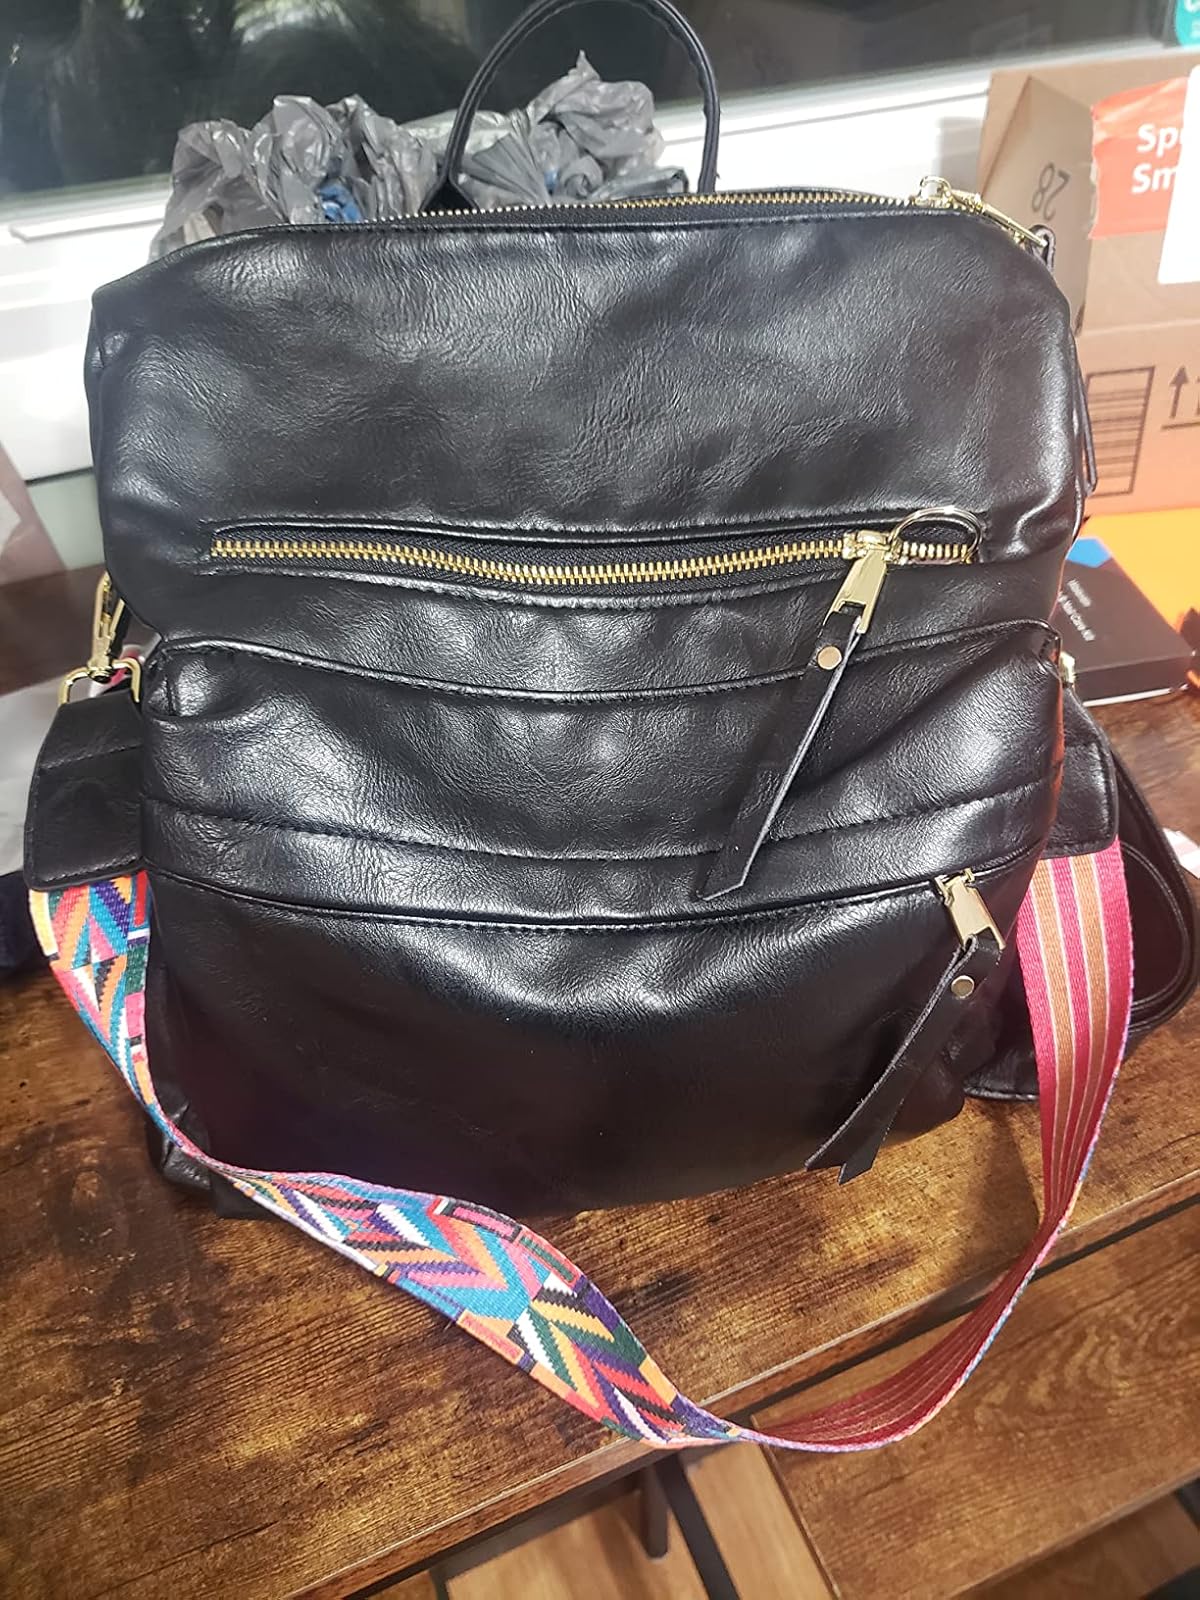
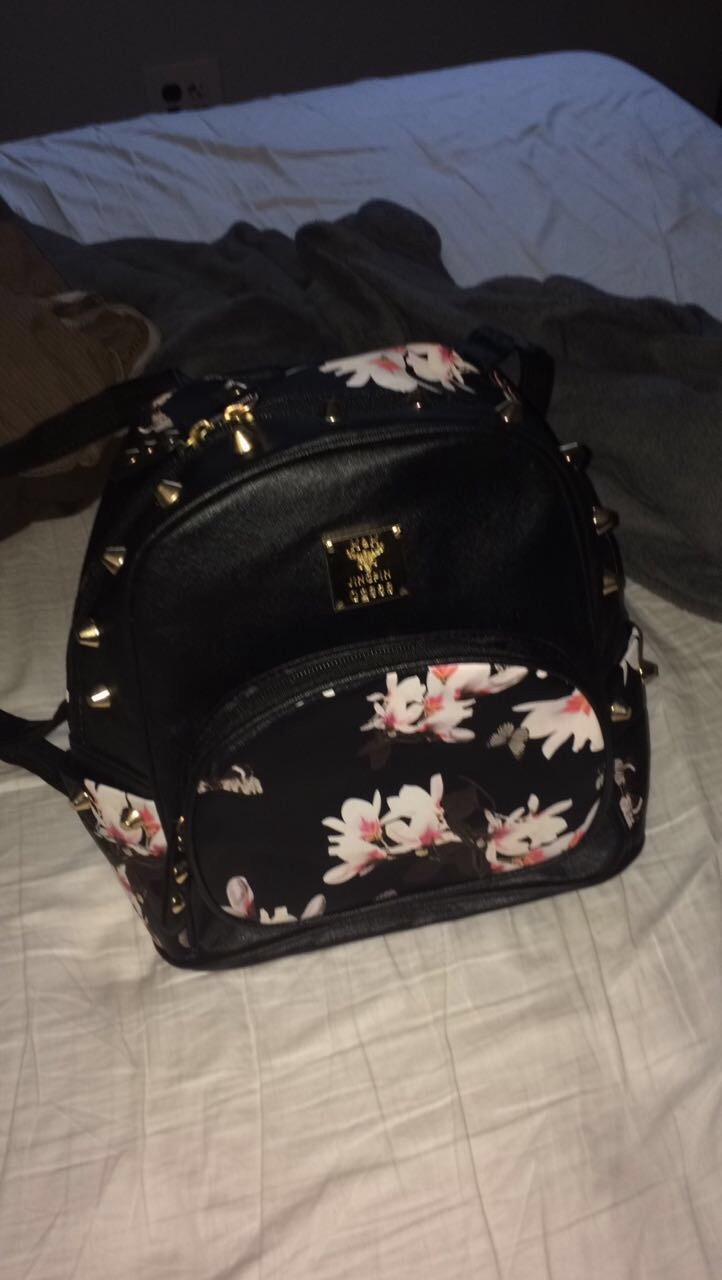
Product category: accessories_handbag
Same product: no